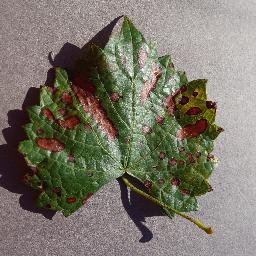
Label: Grape___Esca_(Black_Measles)